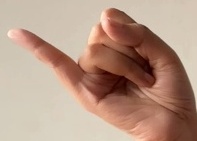
ASL sign: J